Airbus A320 family

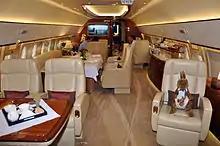
An ACJ319 cabin

By September 2018, there were 7,251 A320ceo family aircraft in service versus 6,757 737NGs, while Airbus expected to deliver 3,174 A320neos compared with 2,999 Boeing 737 MAX through 2022.